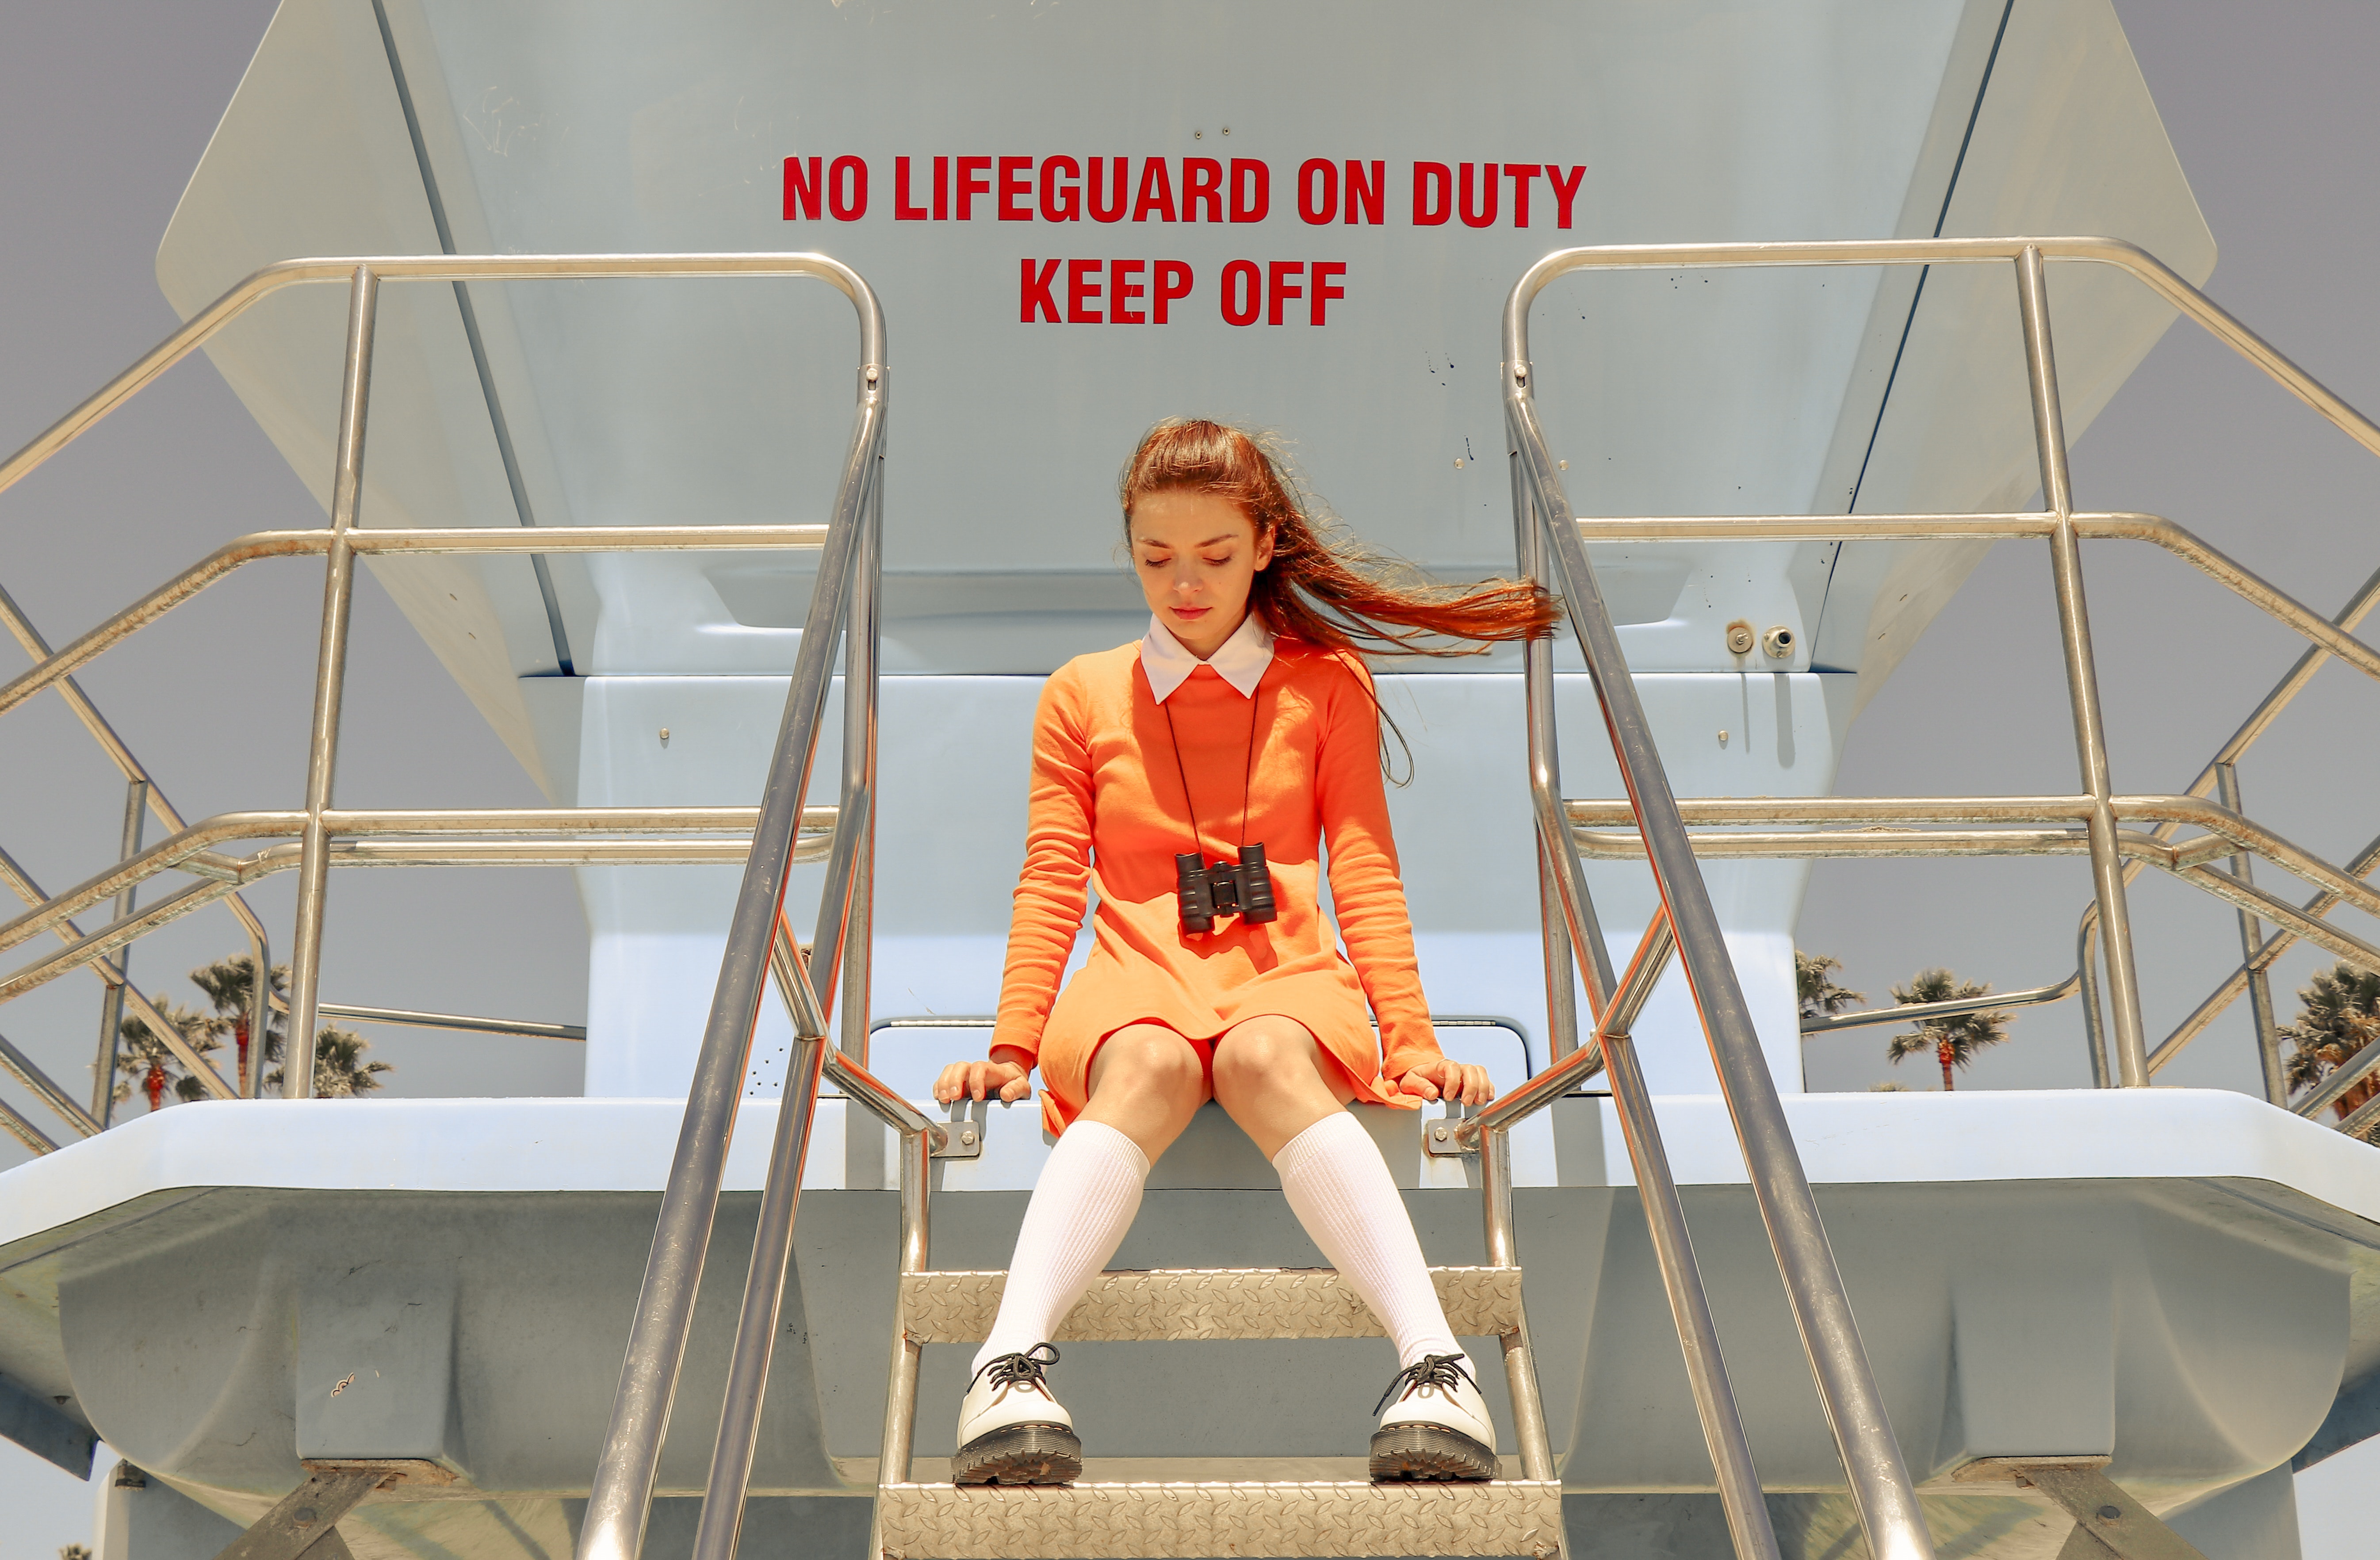
woman, fashion design, thigh, leisure, street fashion, shorts, human leg, fun, knee, event, eyewear, naval architecture, sitting, boot, t shirt, pattern, sandal, advertising, recreation, symmetry, scarf, necklace